Chekawa Yeshe Dorje

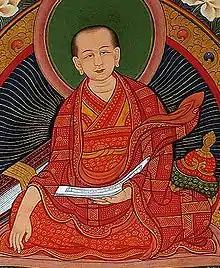
Chekawa Yeshe Dorje

Geshe Chekhawa (or Chekawa Yeshe Dorje) (1102–1176) was a prolific Kadampa Buddhist meditation master who was the author of the celebrated root text "Training the Mind in Seven Points", which is an explanation of Buddha's instructions on training the mind or Lojong in Tibetan. These teachings reveal how sincere Buddhist practitioners can transform adverse conditions into the path to enlightenment, principally, by developing their own compassion. Before Chekhawa Yeshe Dorje's root text this special set of teachings given by Buddha were secret teachings only given to faithful disciples.